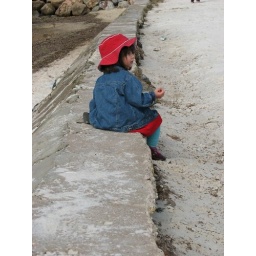
girl in red hat